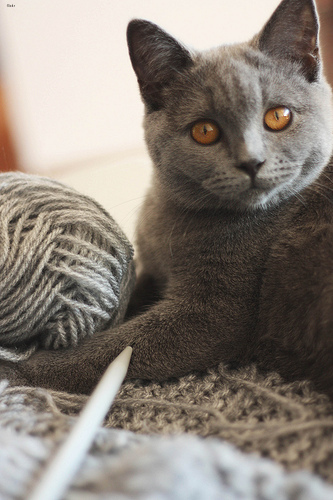
Breed: british shorthair